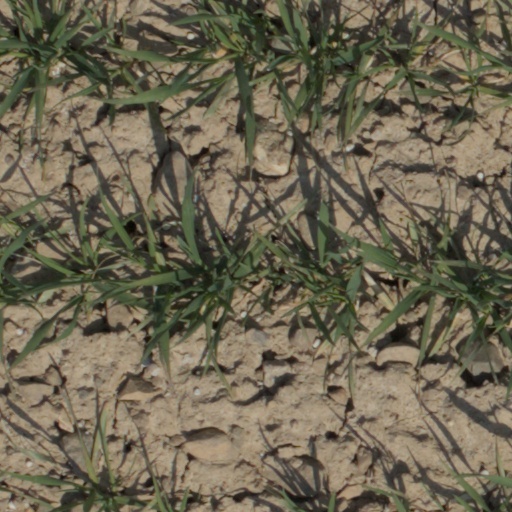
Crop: wheat